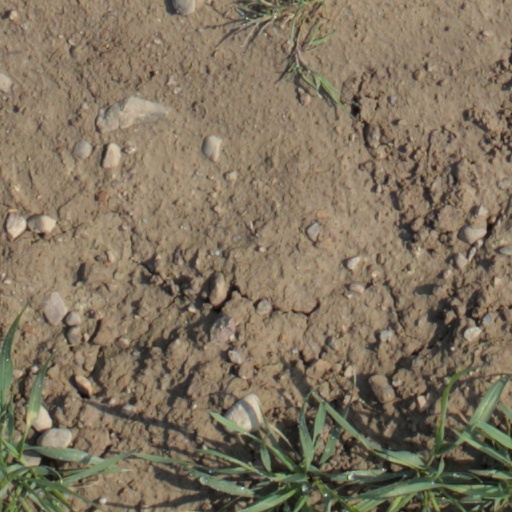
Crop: wheat